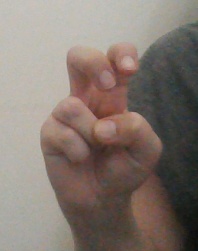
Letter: toot